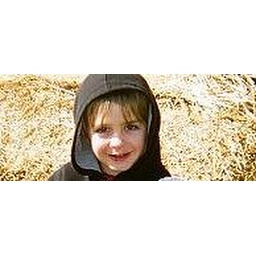
that little boy with the black hood over his head is my boyyyyy.